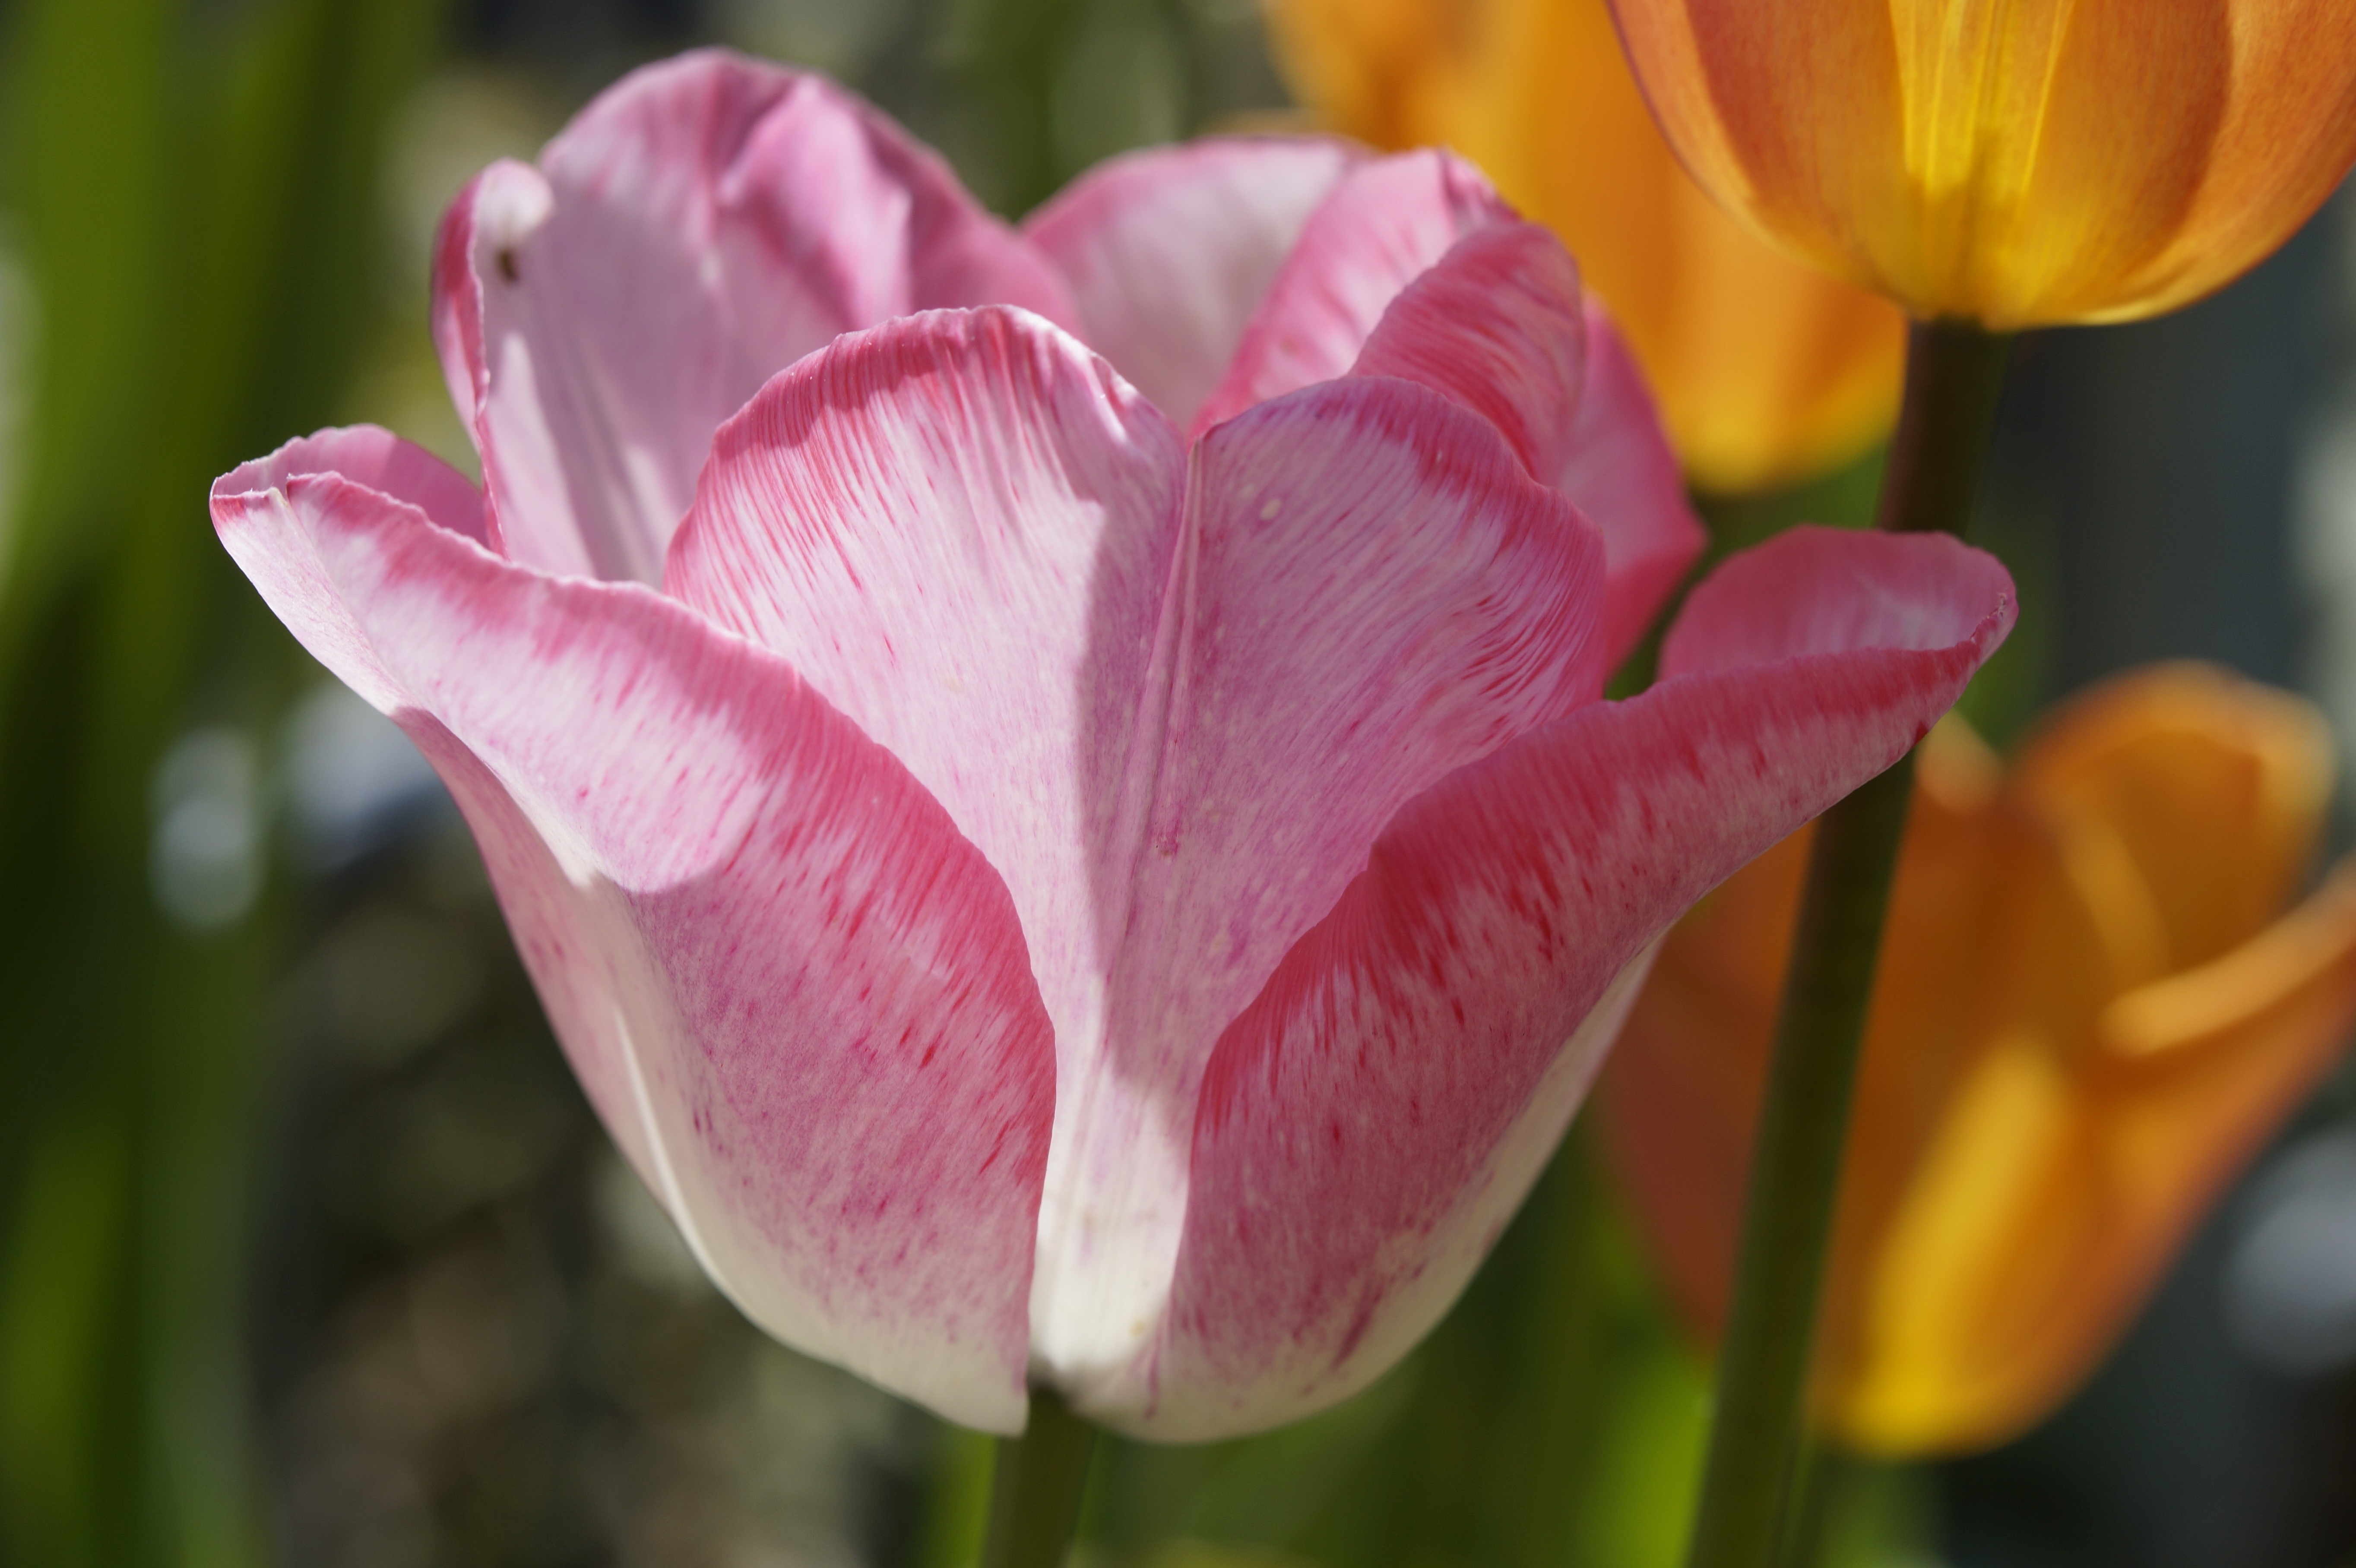
nature, blossom, plant, flower, petal, bloom, tulip, spring, macro, garden, pink, flora, sunny, flower garden, macro photography, flowering plant, lily family, plant stem, land plant